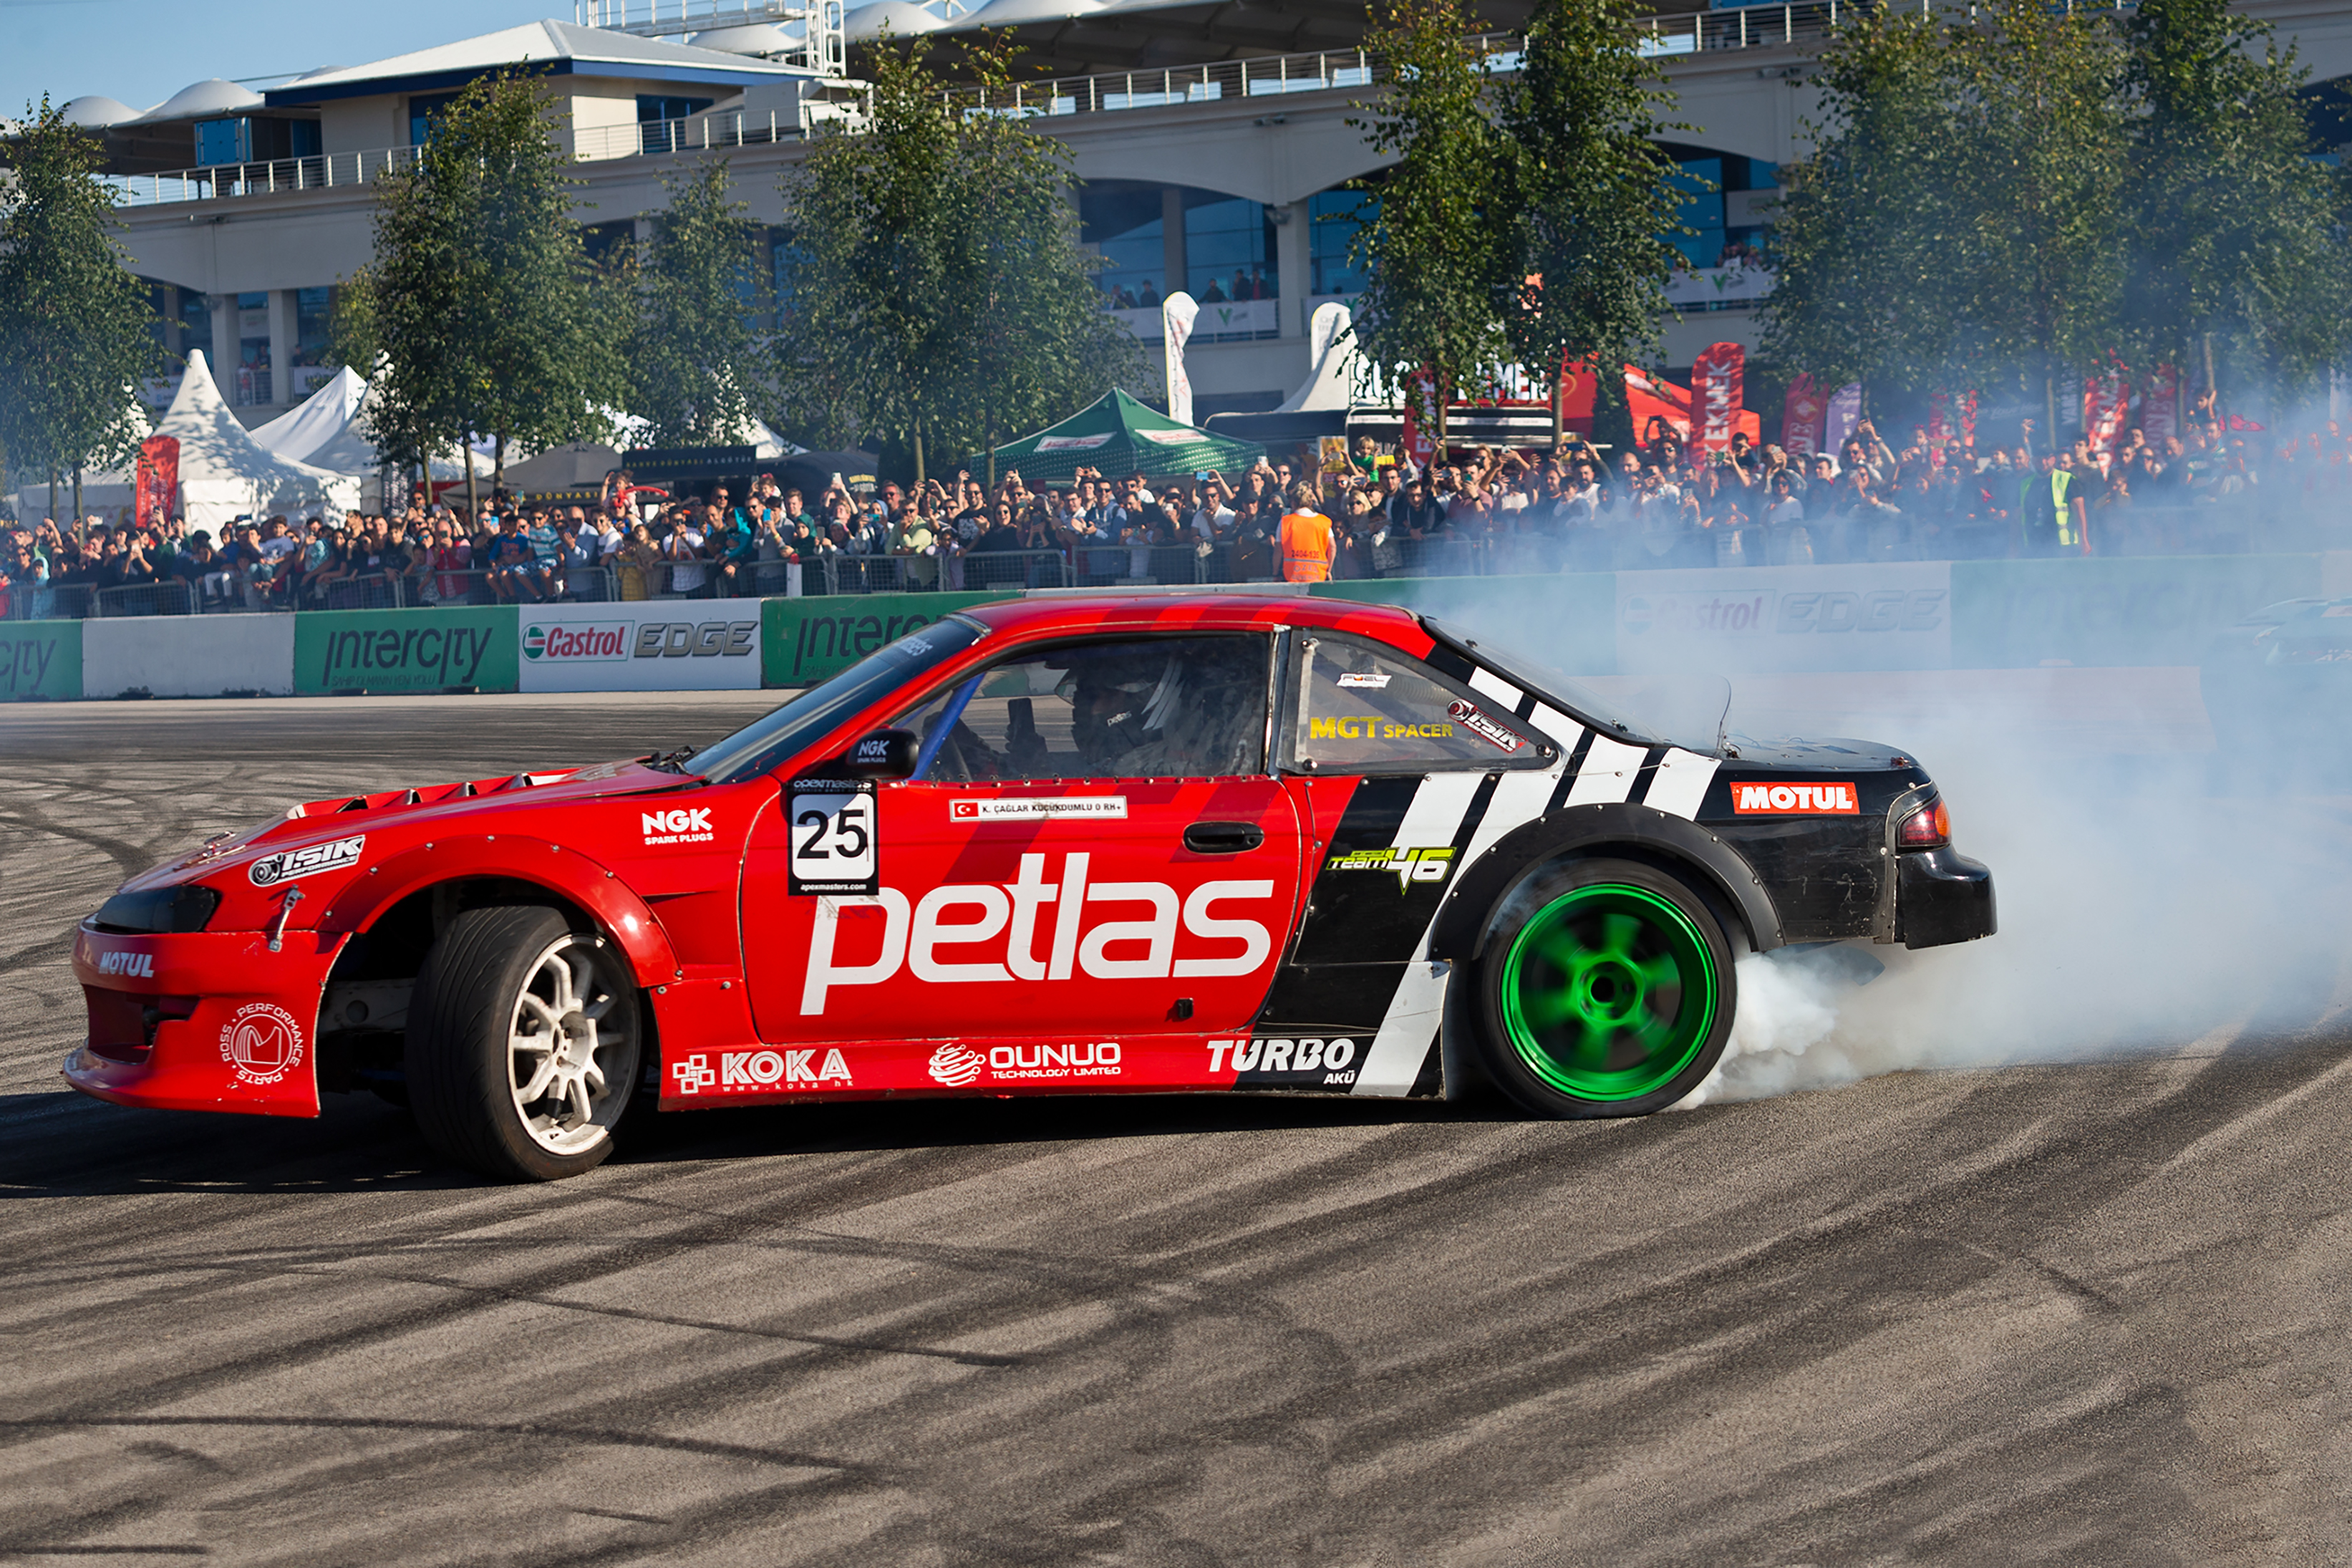
drifting, drift, car, sport car, istanbul, drag, race, land vehicle, vehicle, wheel, tire, automotive tire, kit car, Automotive decal, alloy wheel, automotive design, personal luxury car, world rally car, racing, tree, fender, motor vehicle, rim, automotive exterior, motorsport, bumper, sports car racing, auto racing, Group A, rallycross, race track, rallying, race car, automotive wheel system, performance car, sports, stock car racing, spoiler, Bumper sticker, Short track motor racing, full size car, touring car racing, mid size car, sports car, championship, race of champions, luxury vehicle, asphalt, sports sedan, auto part, compact car, building, graphics, world rally championship, group b, coupe, sedan, window, custom car, logo, time attack, hardtop, Grand tourer